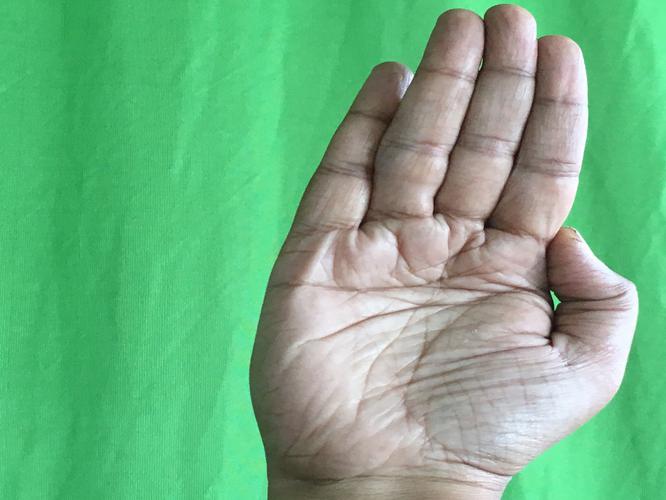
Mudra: Pathaka
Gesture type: single_hand